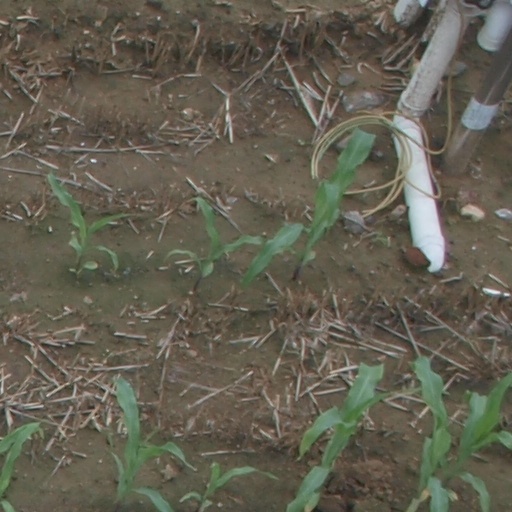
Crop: maize; corn